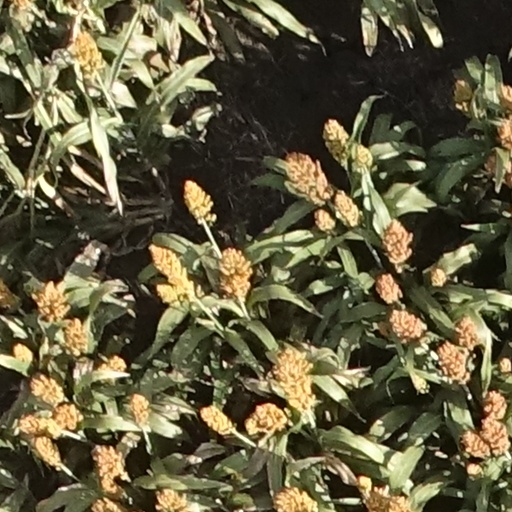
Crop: sorghum